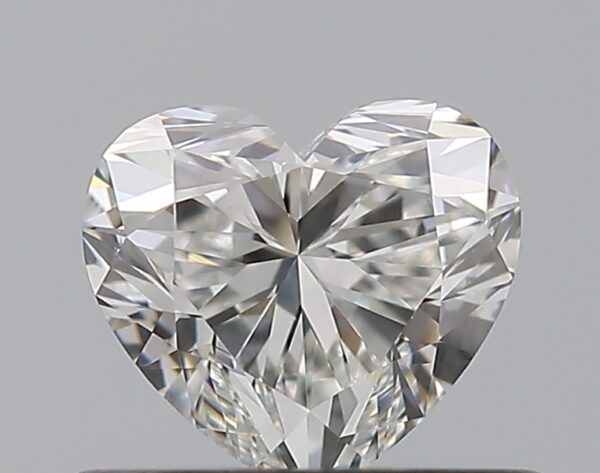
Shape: heart
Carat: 0.53
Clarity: VS1
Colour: G
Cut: EX
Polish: EX
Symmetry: VG
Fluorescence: N
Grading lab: GIA
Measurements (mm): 4.93 x 5.46 x 3.31